Artiodactyl

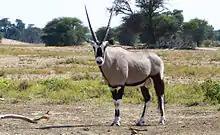
A gemsbok, a type of antelope

In even-toed ungulates, the bones of the stylopodium (upper arm or thigh bone) and zygopodiums (tibia and fibula) are usually elongated. The muscles of the limbs are predominantly localized, which ensures that artiodactyls often have very slender legs. A clavicle is never present, and the scapula is very agile and swings back and forth for added mobility when running. The special construction of the legs causes the legs to be unable to rotate, which allows for greater stability when running at high speeds. In addition, many smaller artiodactyls have a very flexible body, contributing to their speed by increasing their stride length.